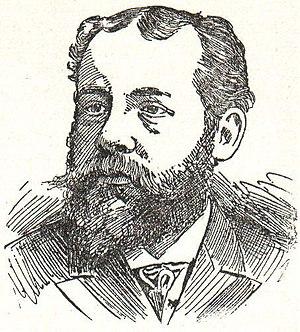
Hjalmar Hjorth Boyesen